CCDC47

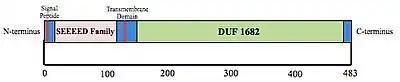
The CCDC47 protein construct, including the signal peptide, SEEEED superfamily, transmembrane domain and DUF1682.

CCDC47 is regulated by the promoter GXP43413. The promoter is 819 base pairs in length and is highly conserved in mammals. Conserved binding sites in mammals which are located on this promoter include nuclear respiratory factor 1 (NRF1), cAMP response element-binding protein (CREB), PAR bZIP family and Sp4 transcription factor. NRF1 encodes a protein which homodimerizes and activates expression of key metabolic genes. CREB binds to cAMP response elements thereby increasing or decreasing the transcription of downstream genes while PAR bZIP family is involved in the regulation of circadian rhythms.